Deidre Downs

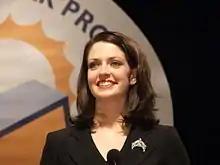
Deidre Downs at the Jimmy Carter Work Project June, 2005

Deidre Downs Gunn (born July 7, 1980) is an American physician and former beauty pageant titleholder. Downs was Miss Alabama 2004 and later was crowned Miss America 2005.